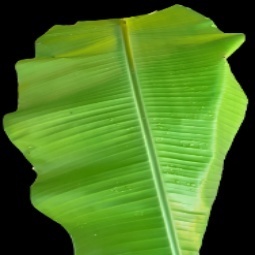
Label: Zinc